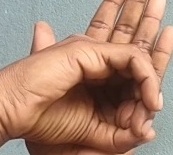
ASL sign: 0